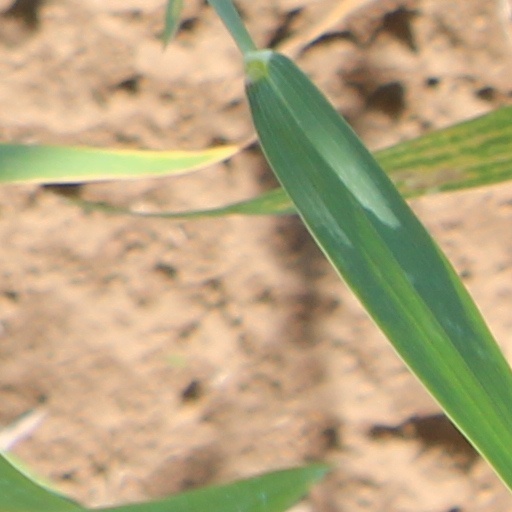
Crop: wheat